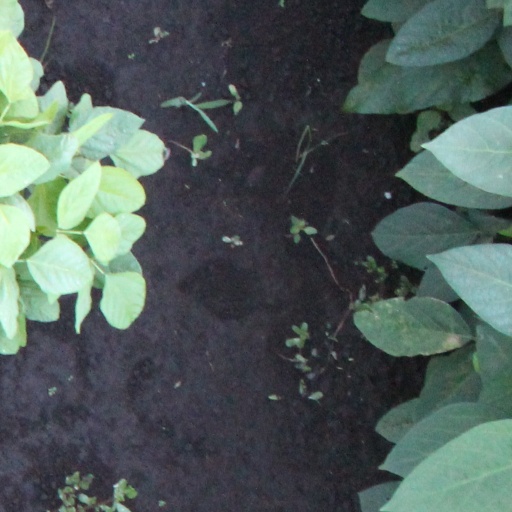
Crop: soybean